Purchase on the Muskingum

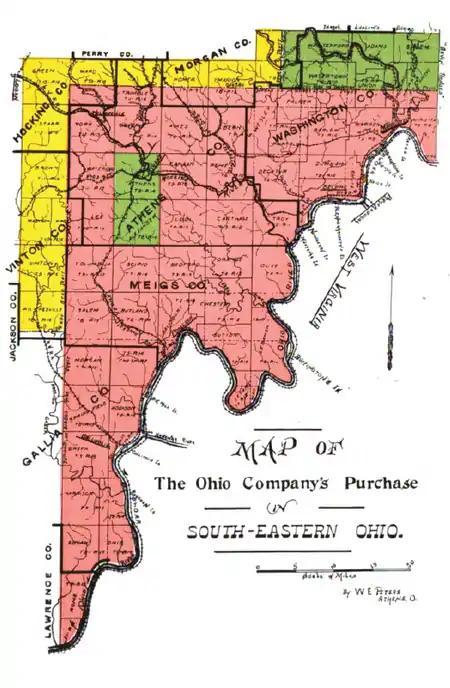

The Purchase on the Muskingum also called Ohio Company's Second Purchase, was a tract of land in the Northwest Territory, later Ohio, that the Ohio Company of Associates purchased from the United States federal government in 1792.